Halkett boat

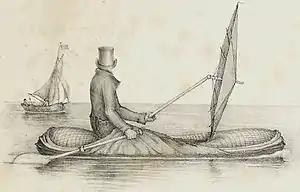
A lone figure wearing a top hat and overcoat, sitting in a small inflatable dinghy in open water with a large ship in the background. He holds an oar in one hand, and a large umbrella held horizontally in the other.

A Halkett boat is a type of lightweight inflatable boat designed by (1820–1885) during the 1840s. Halkett had long been interested in the difficulties of travelling in the Canadian Arctic, and the problems involved in designing boats light enough to be carried over arduous terrain, but robust enough to be used in extreme weather conditions.